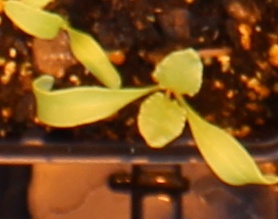
Label: Sugar beet